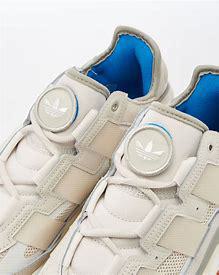
Brand: adidas
Model: originals Adidas Originals Niteball